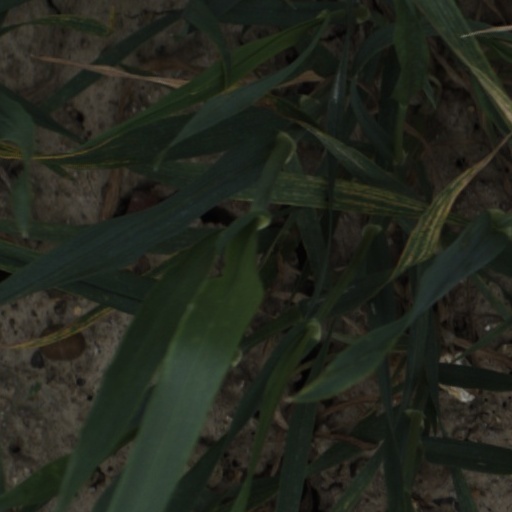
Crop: wheat